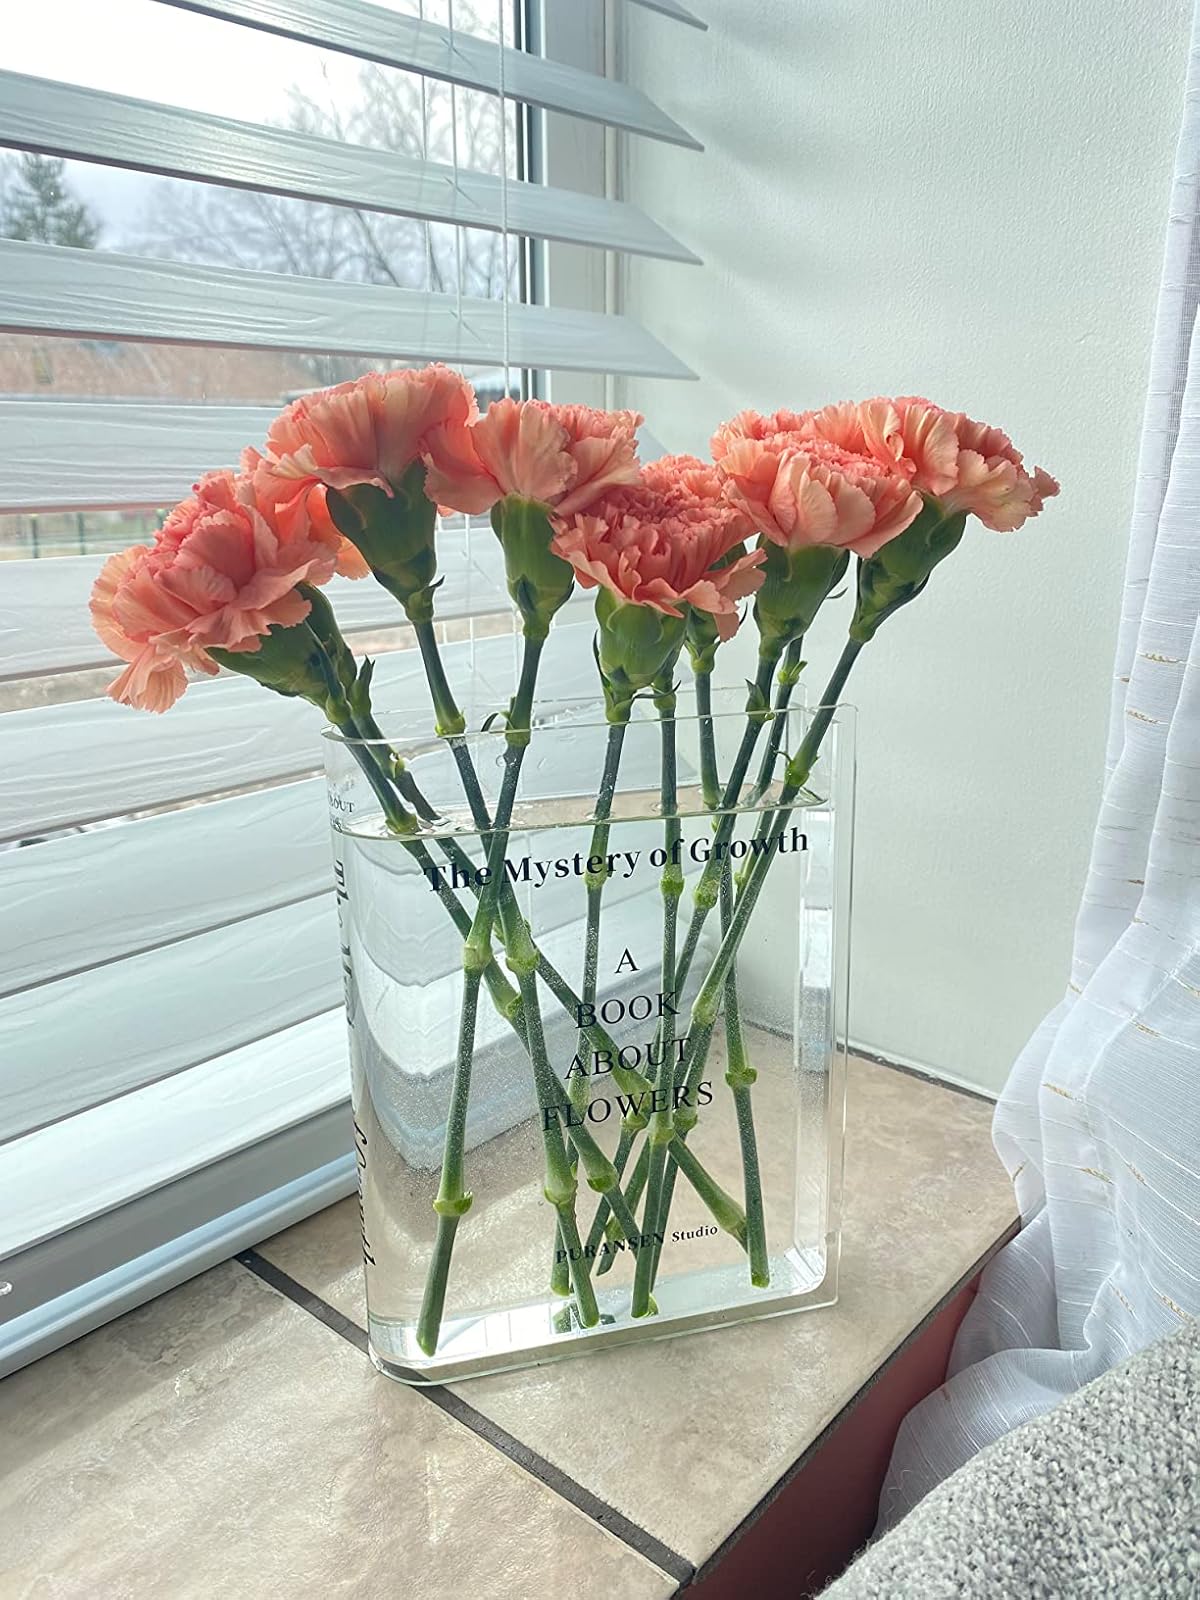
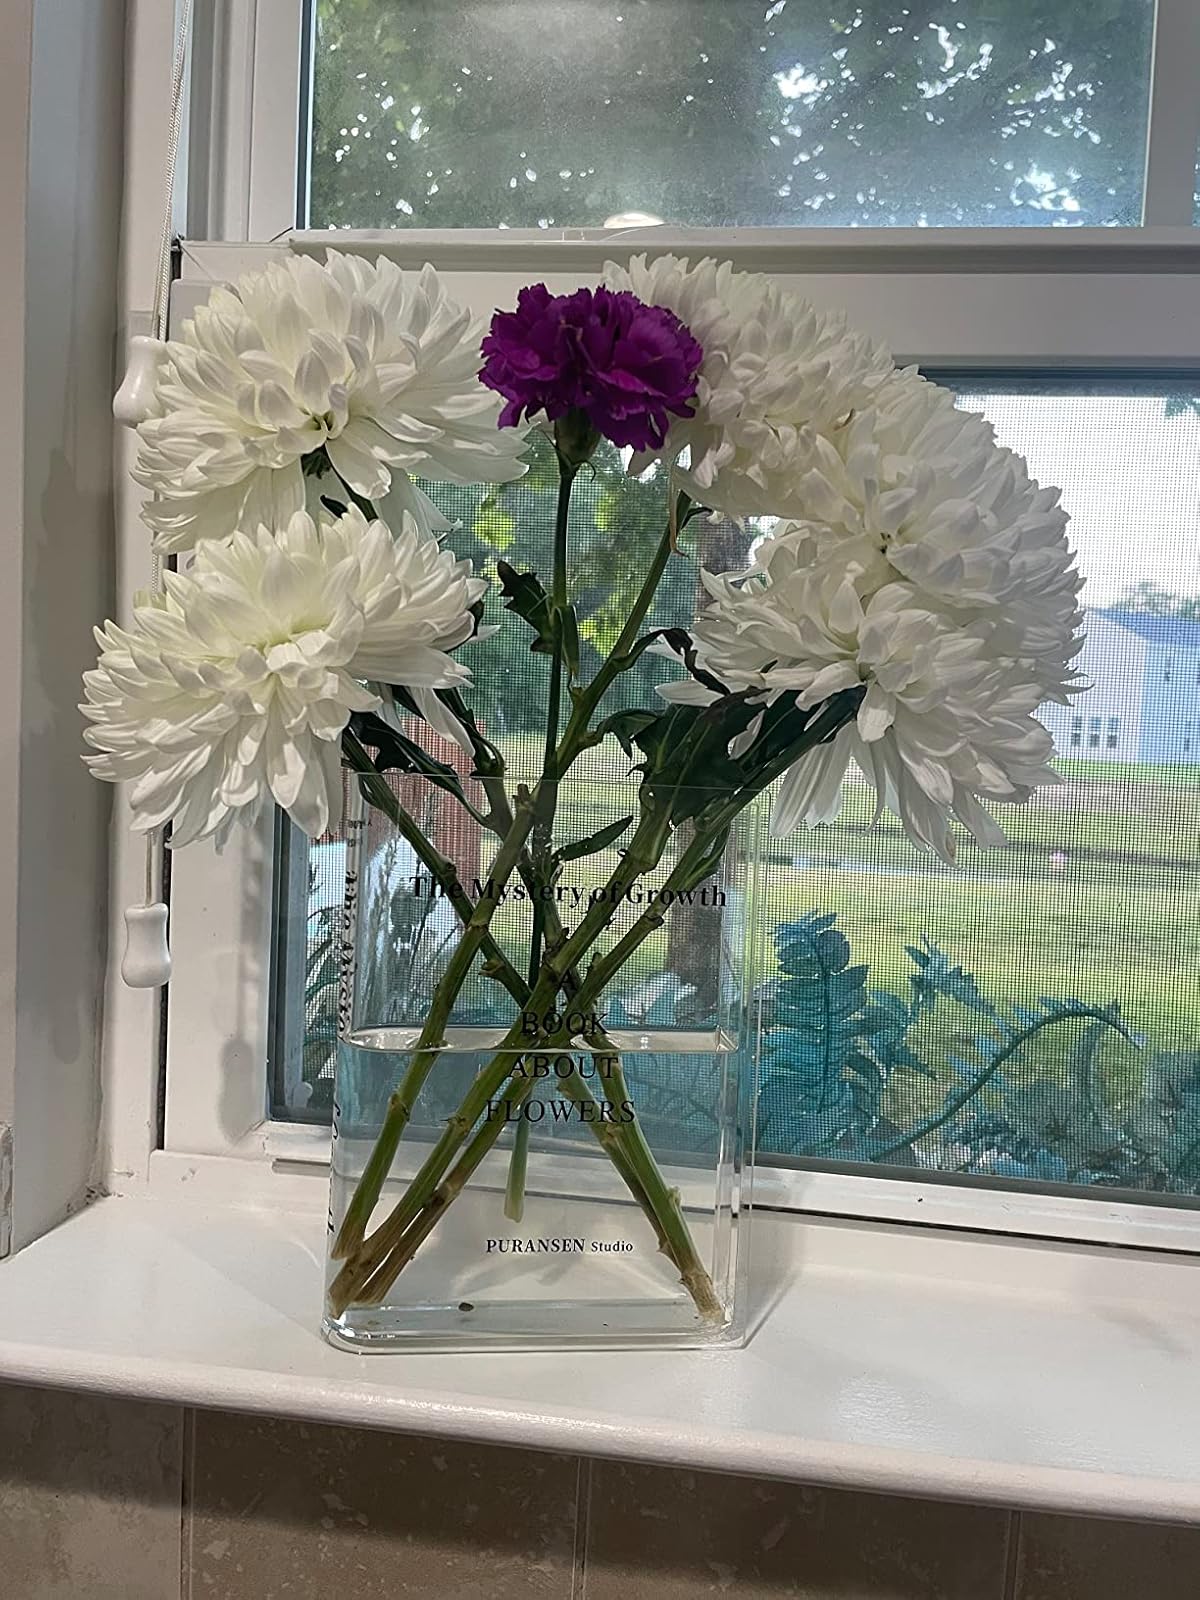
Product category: vase
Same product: yes